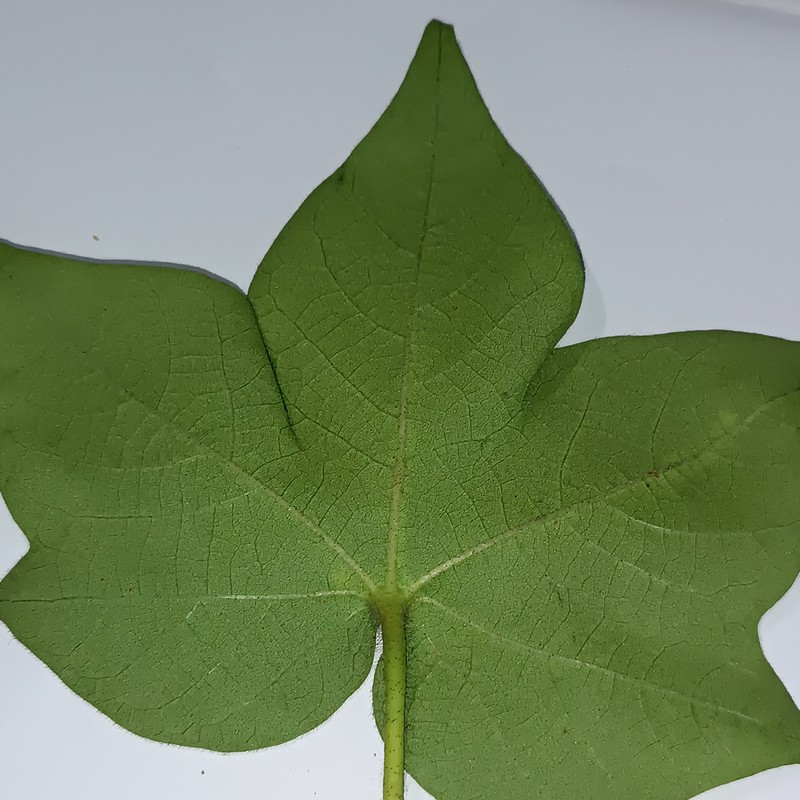
Label: Healthy Leaf